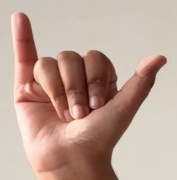
ASL sign: Y